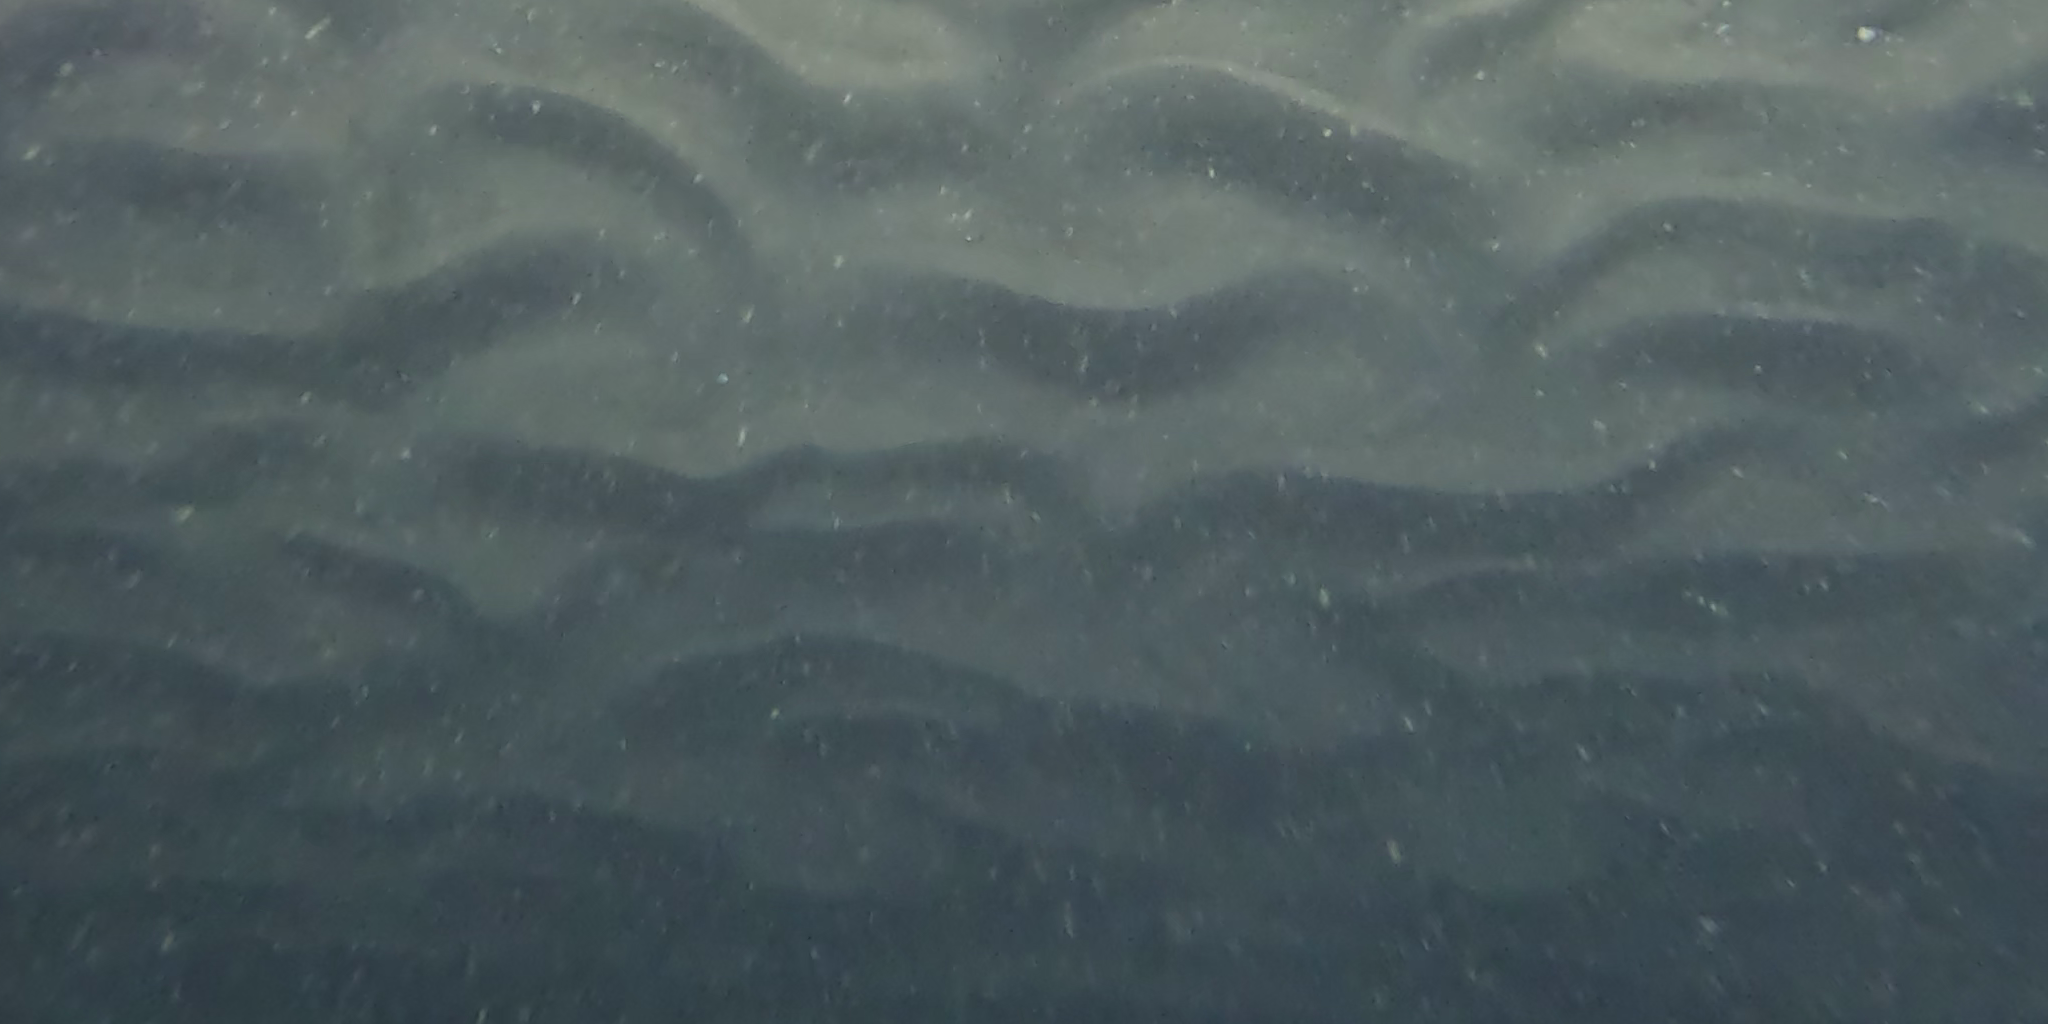
Seabed habitat: sand